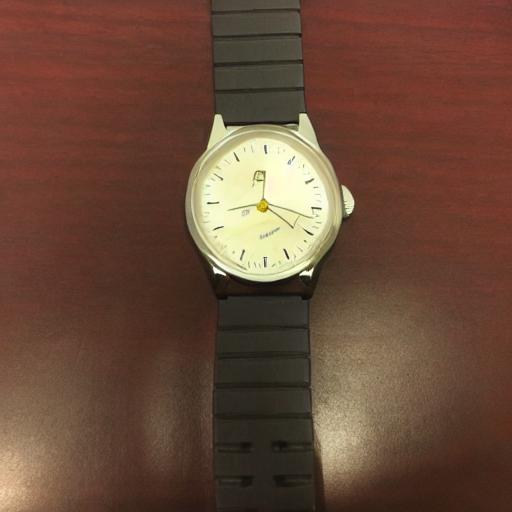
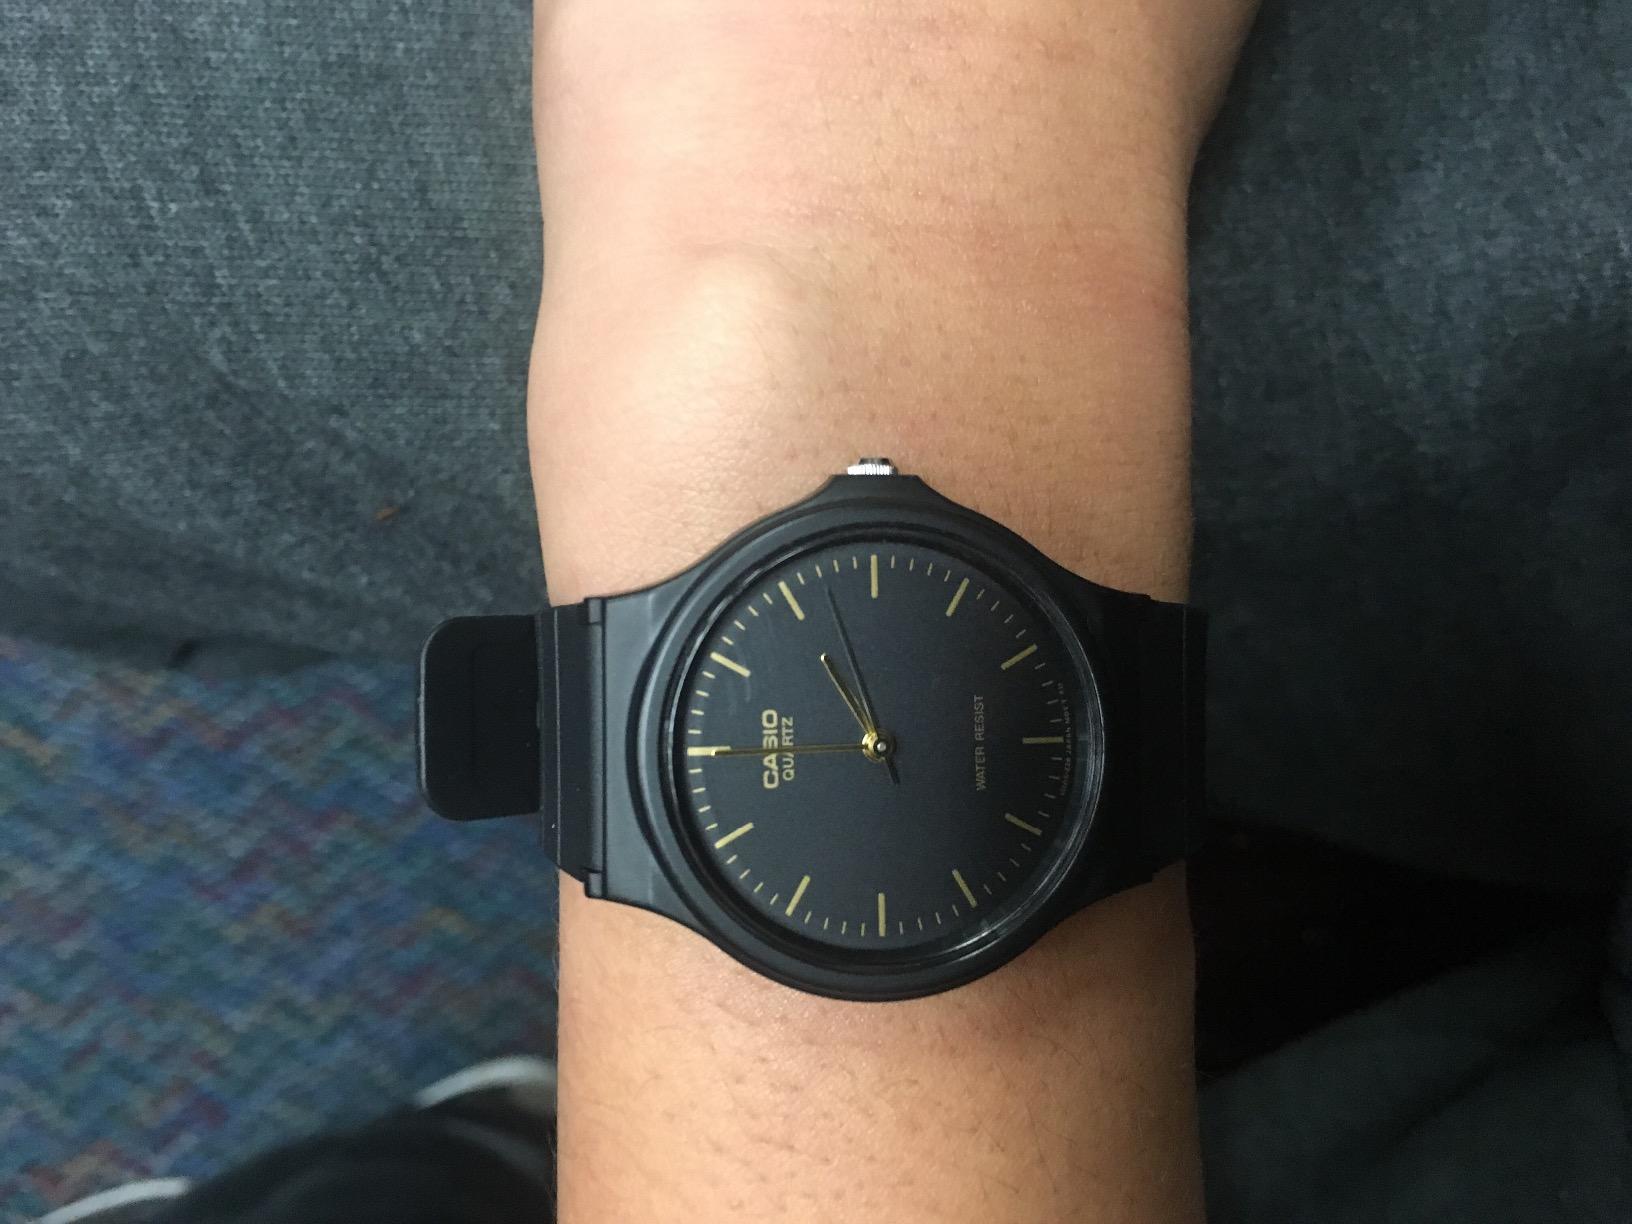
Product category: accessories_watch
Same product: no